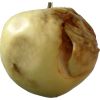
Label: Apple hit 1